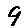
Label: 9